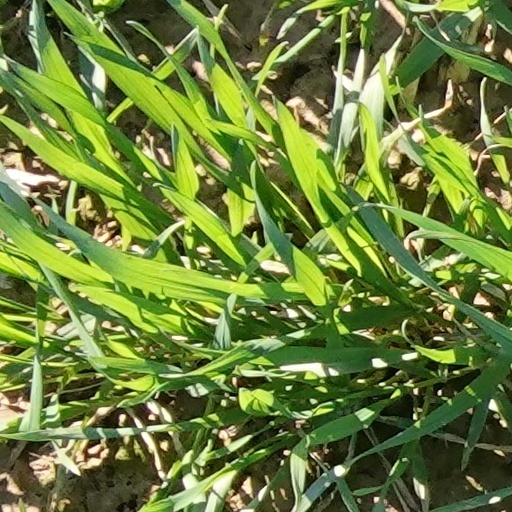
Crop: wheat